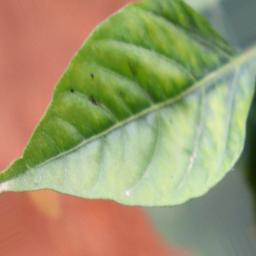
Label: mites_and_trips